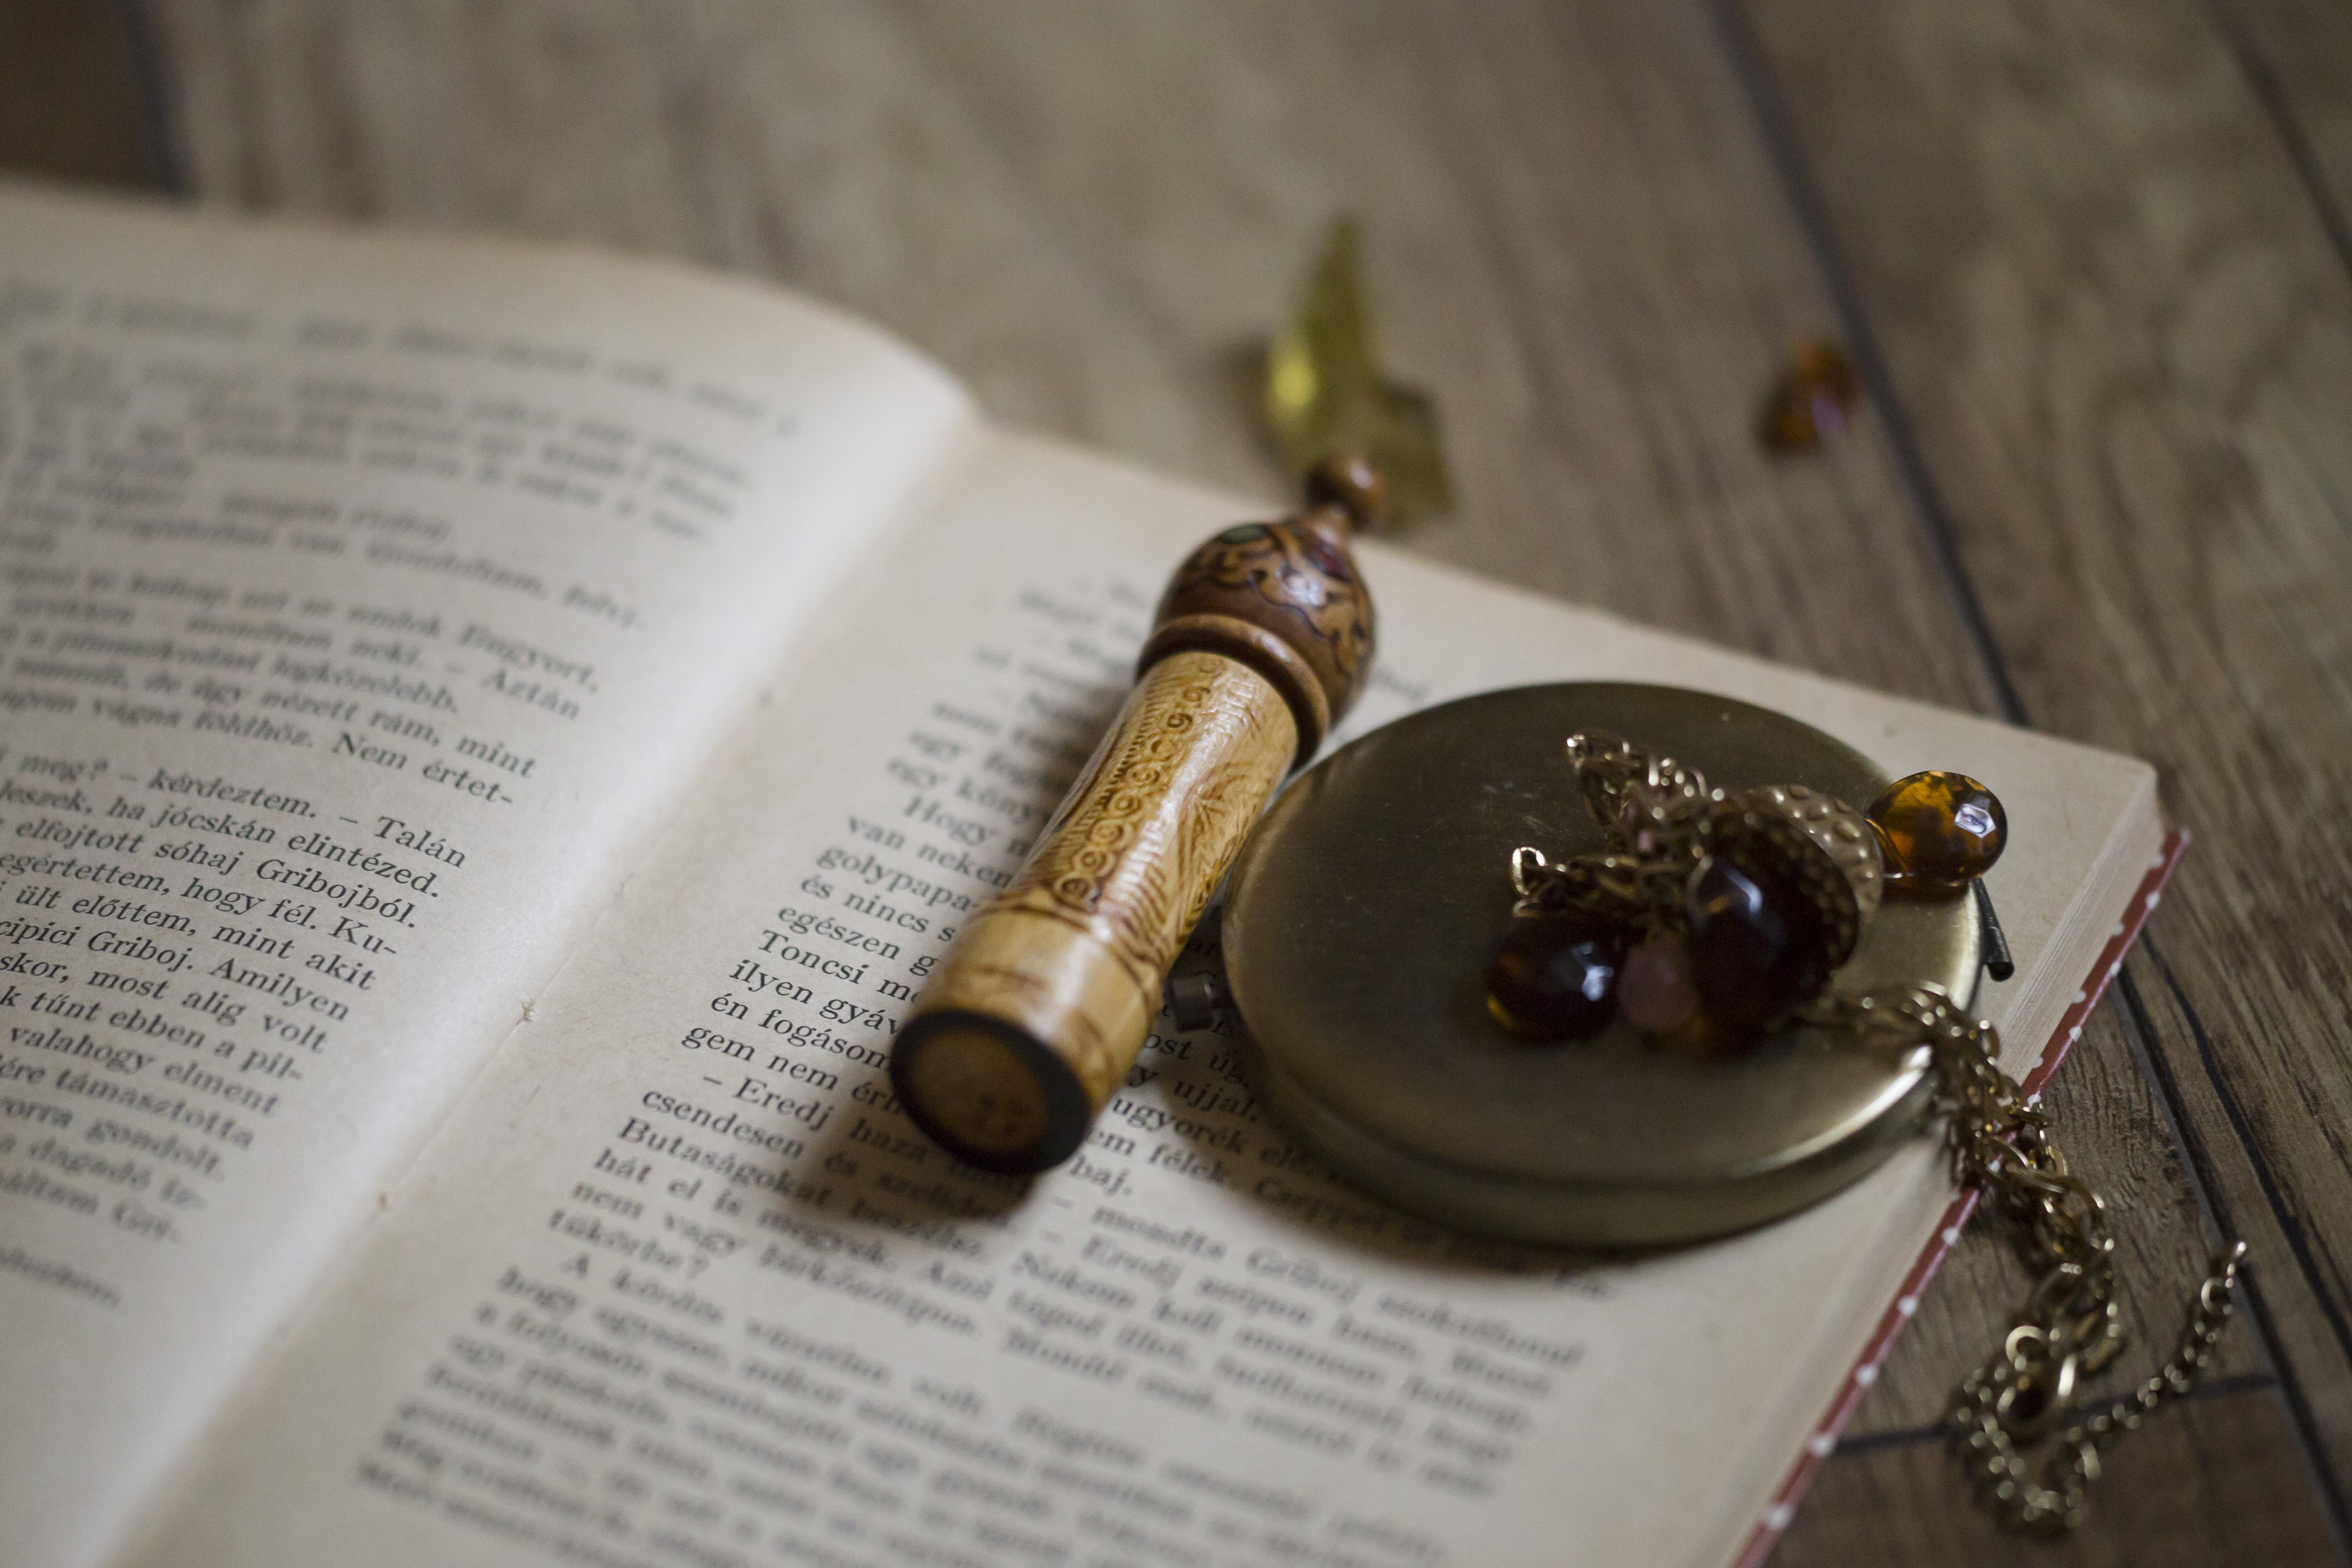
rose, publication, brass, book, metal, paper, paper product, still life photography, bronze, ammunition, kitchen utensil, document